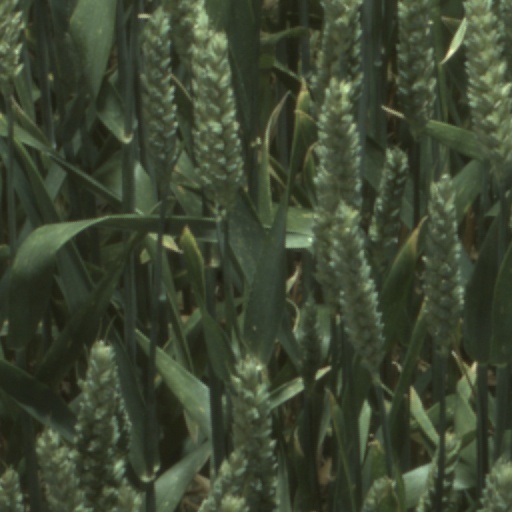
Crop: wheat